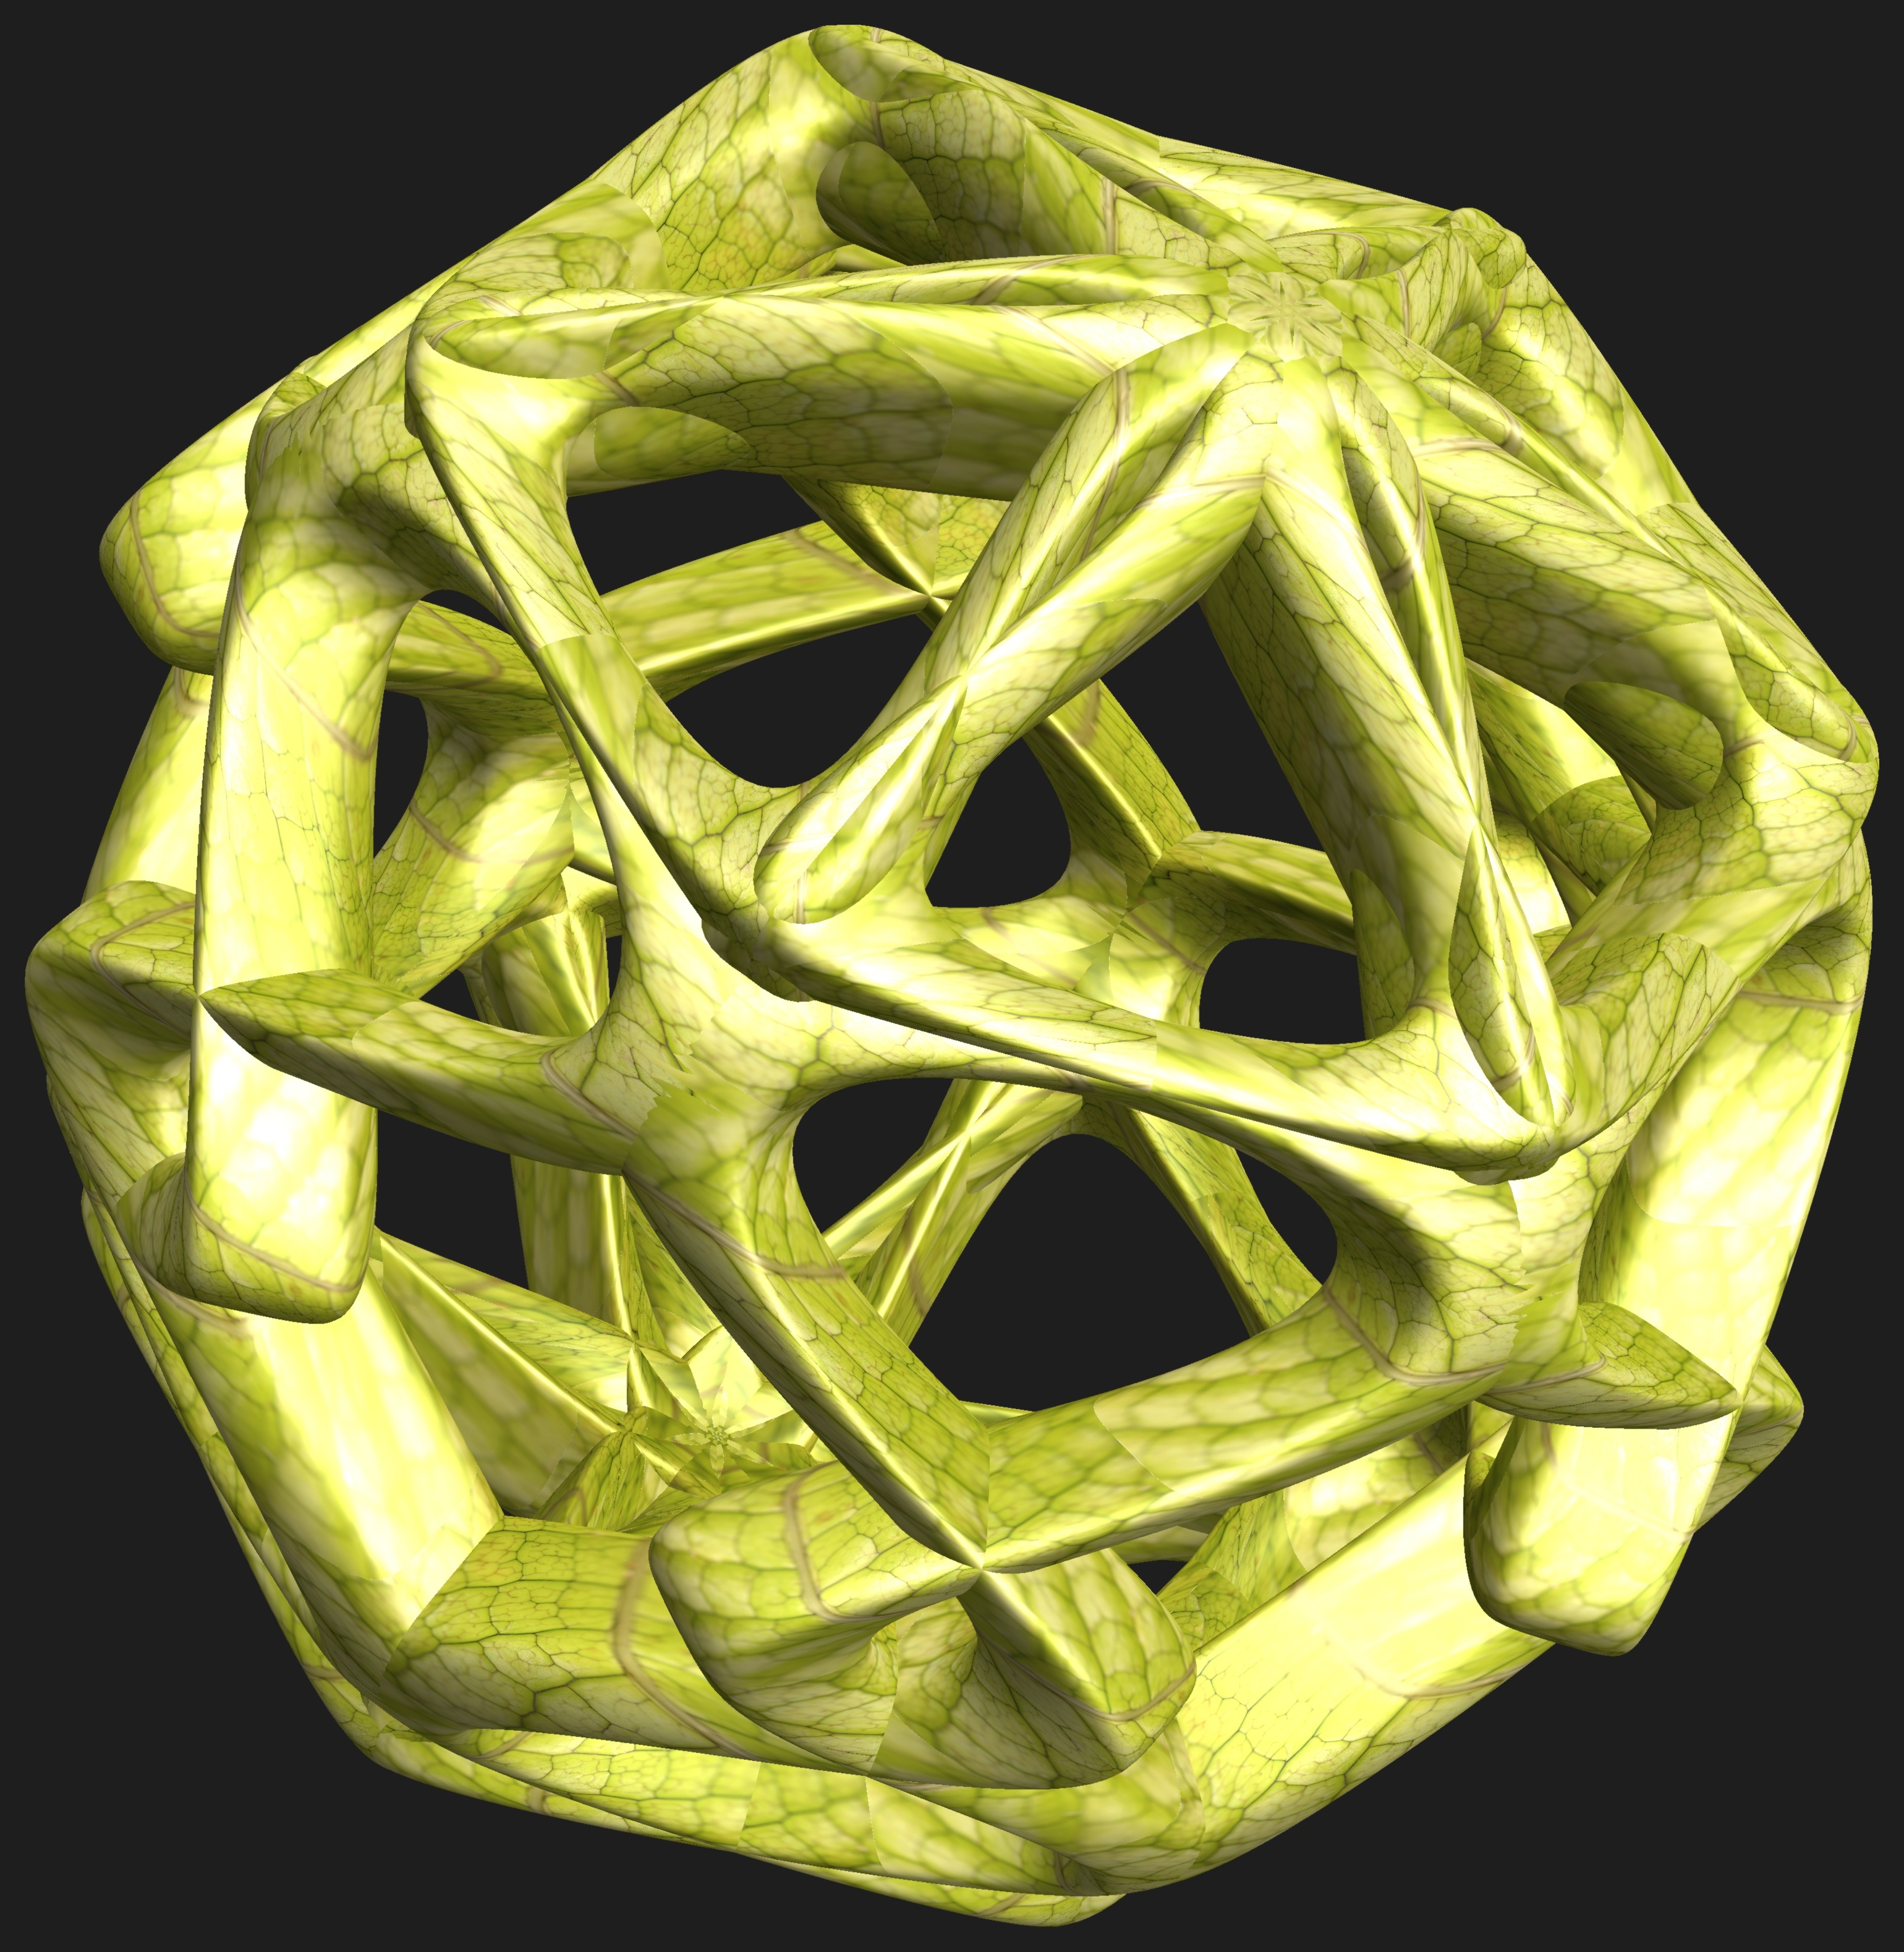
abstract, structure, texture, pattern, green, geometry, yellow, bone, sculpture, design, head, symmetry, 3d, graphic, shape, torus, mathematica, cg, parametricplot3d, code, program, algorithm, mapping, geometricsculpture, hexagram